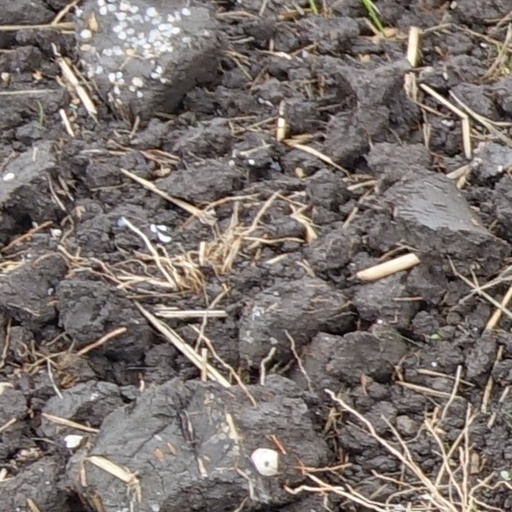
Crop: wheat